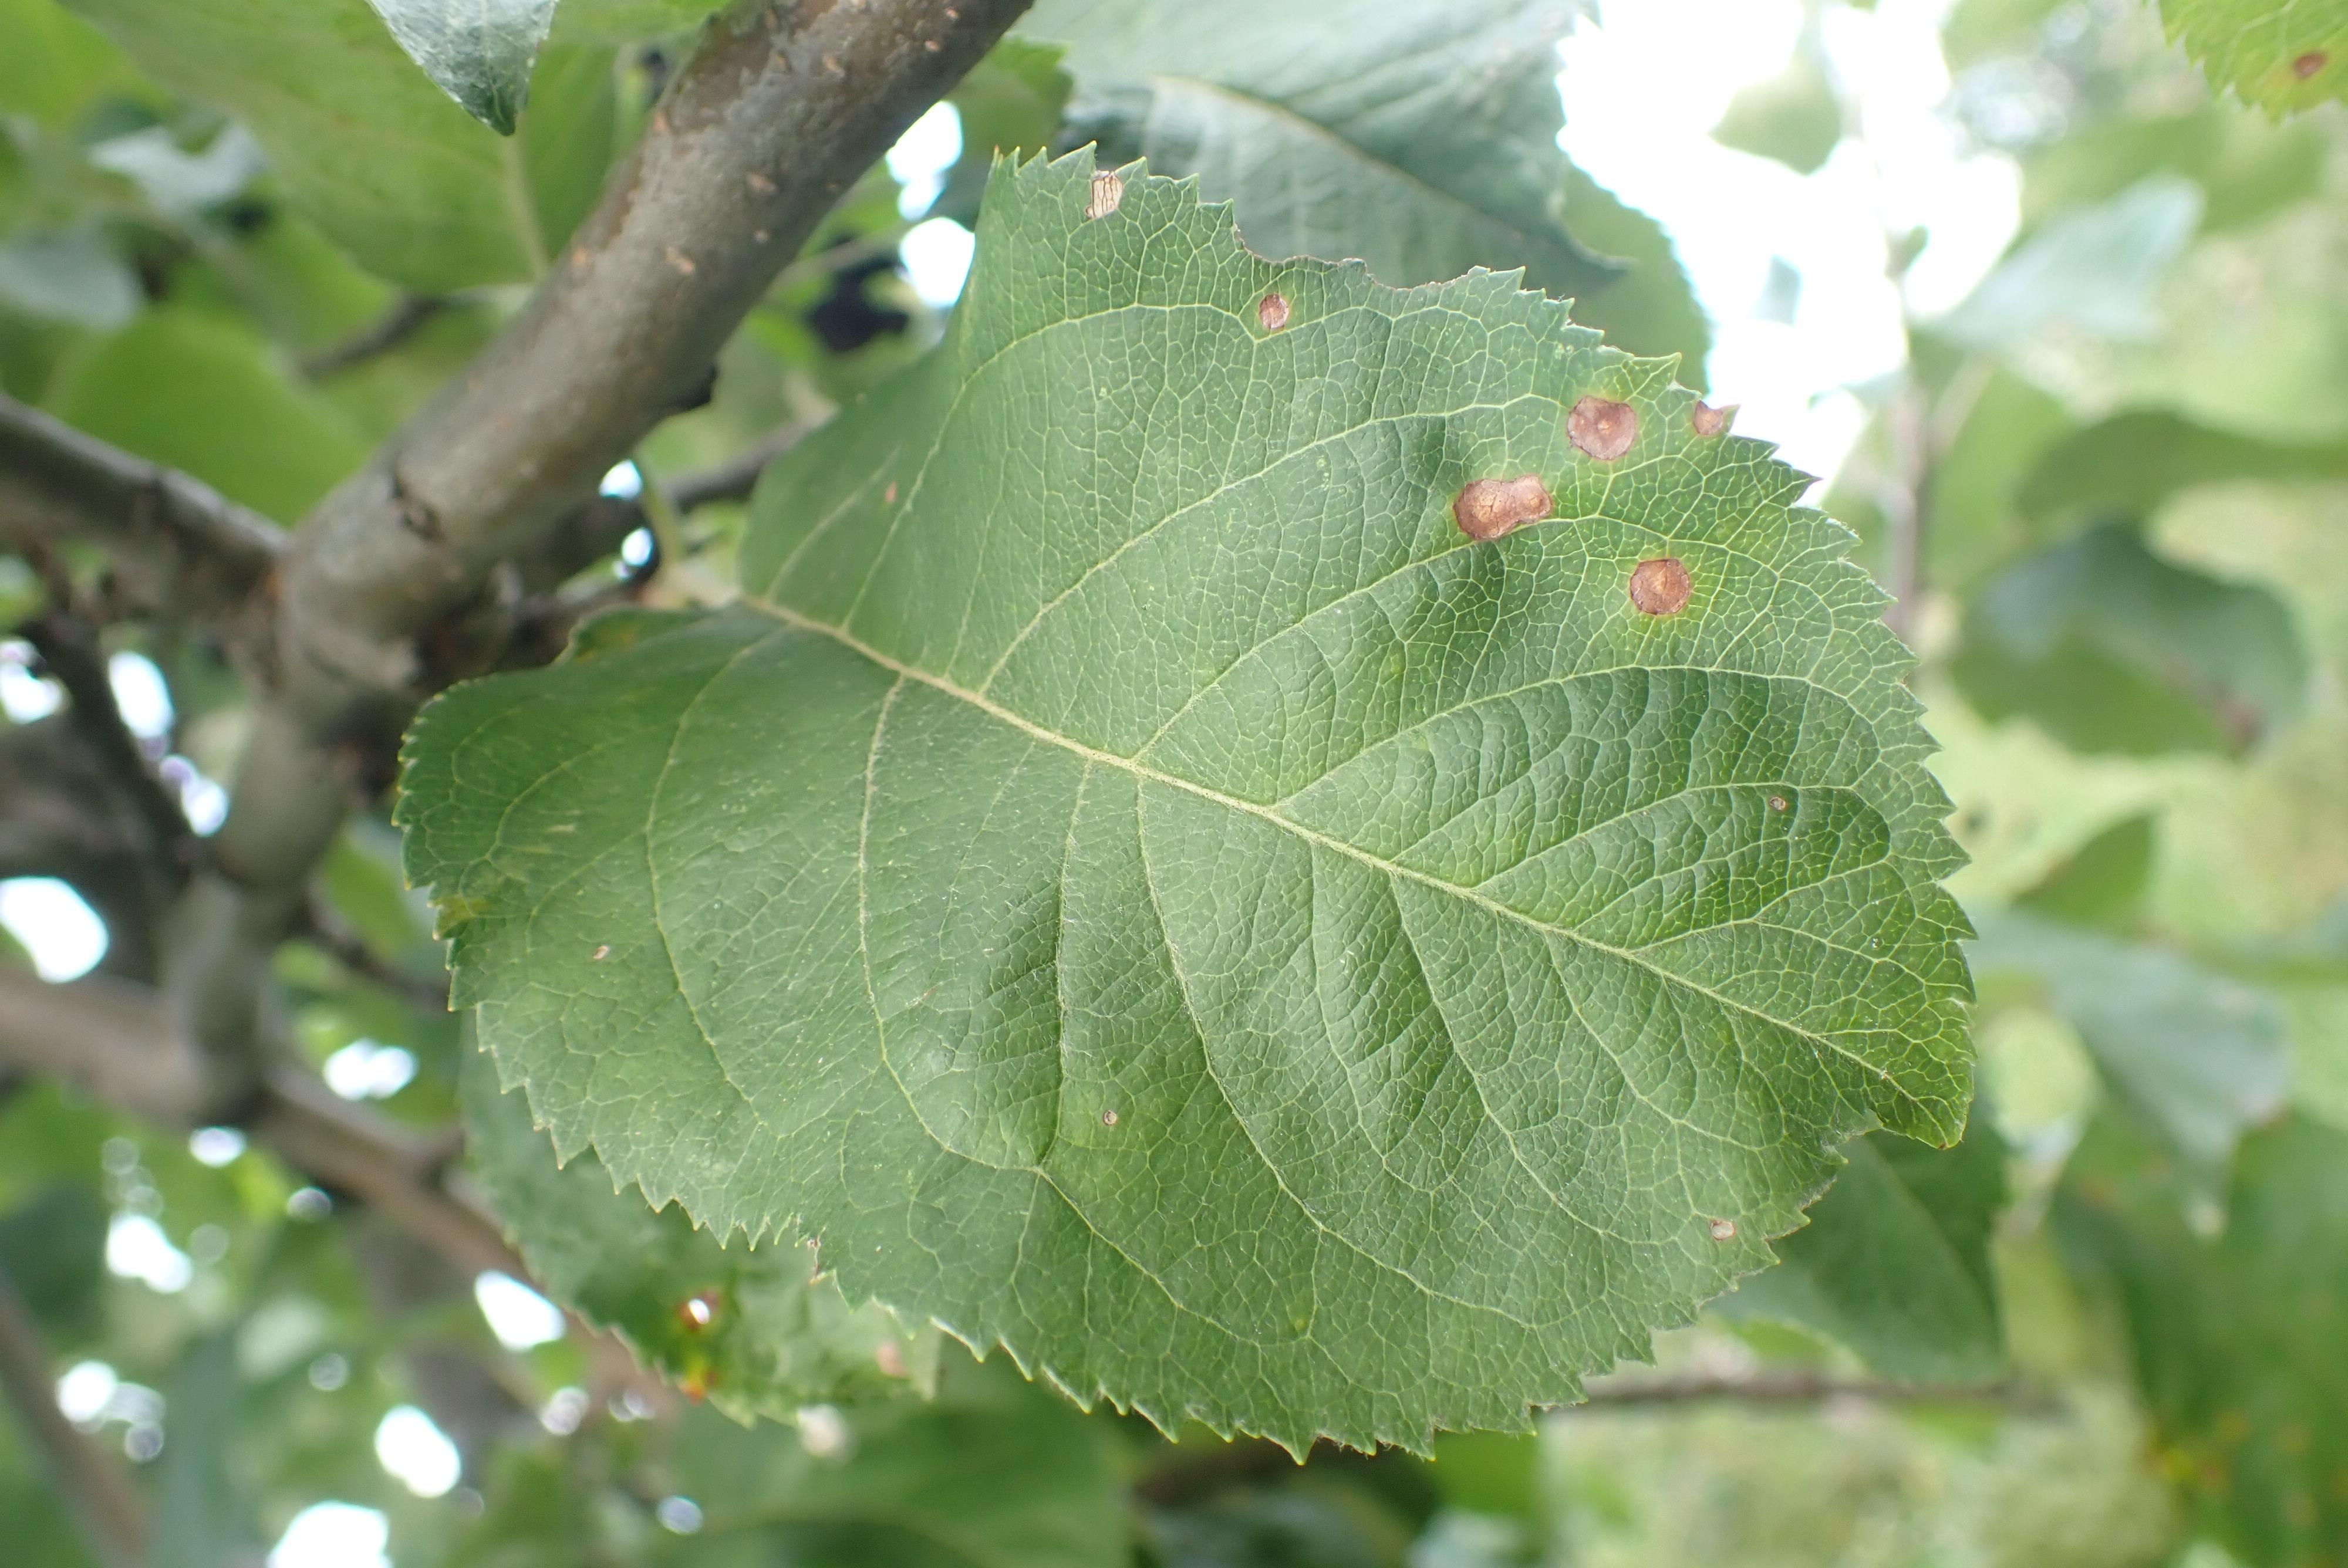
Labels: frog_eye_leaf_spot